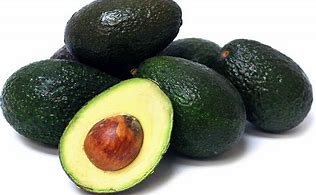
Label: Avocado